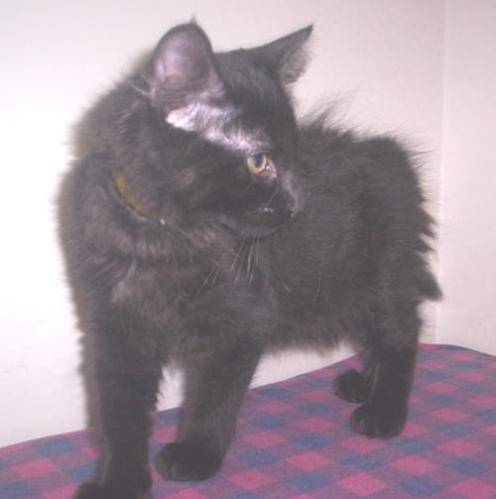
Label: cat